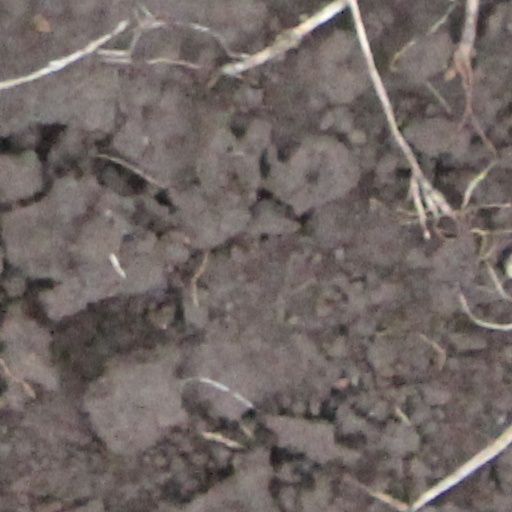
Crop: wheat